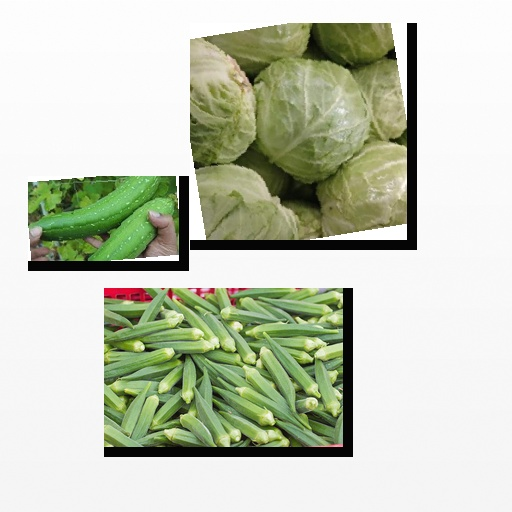
Food items: cabbage, sponge_gourd, okra